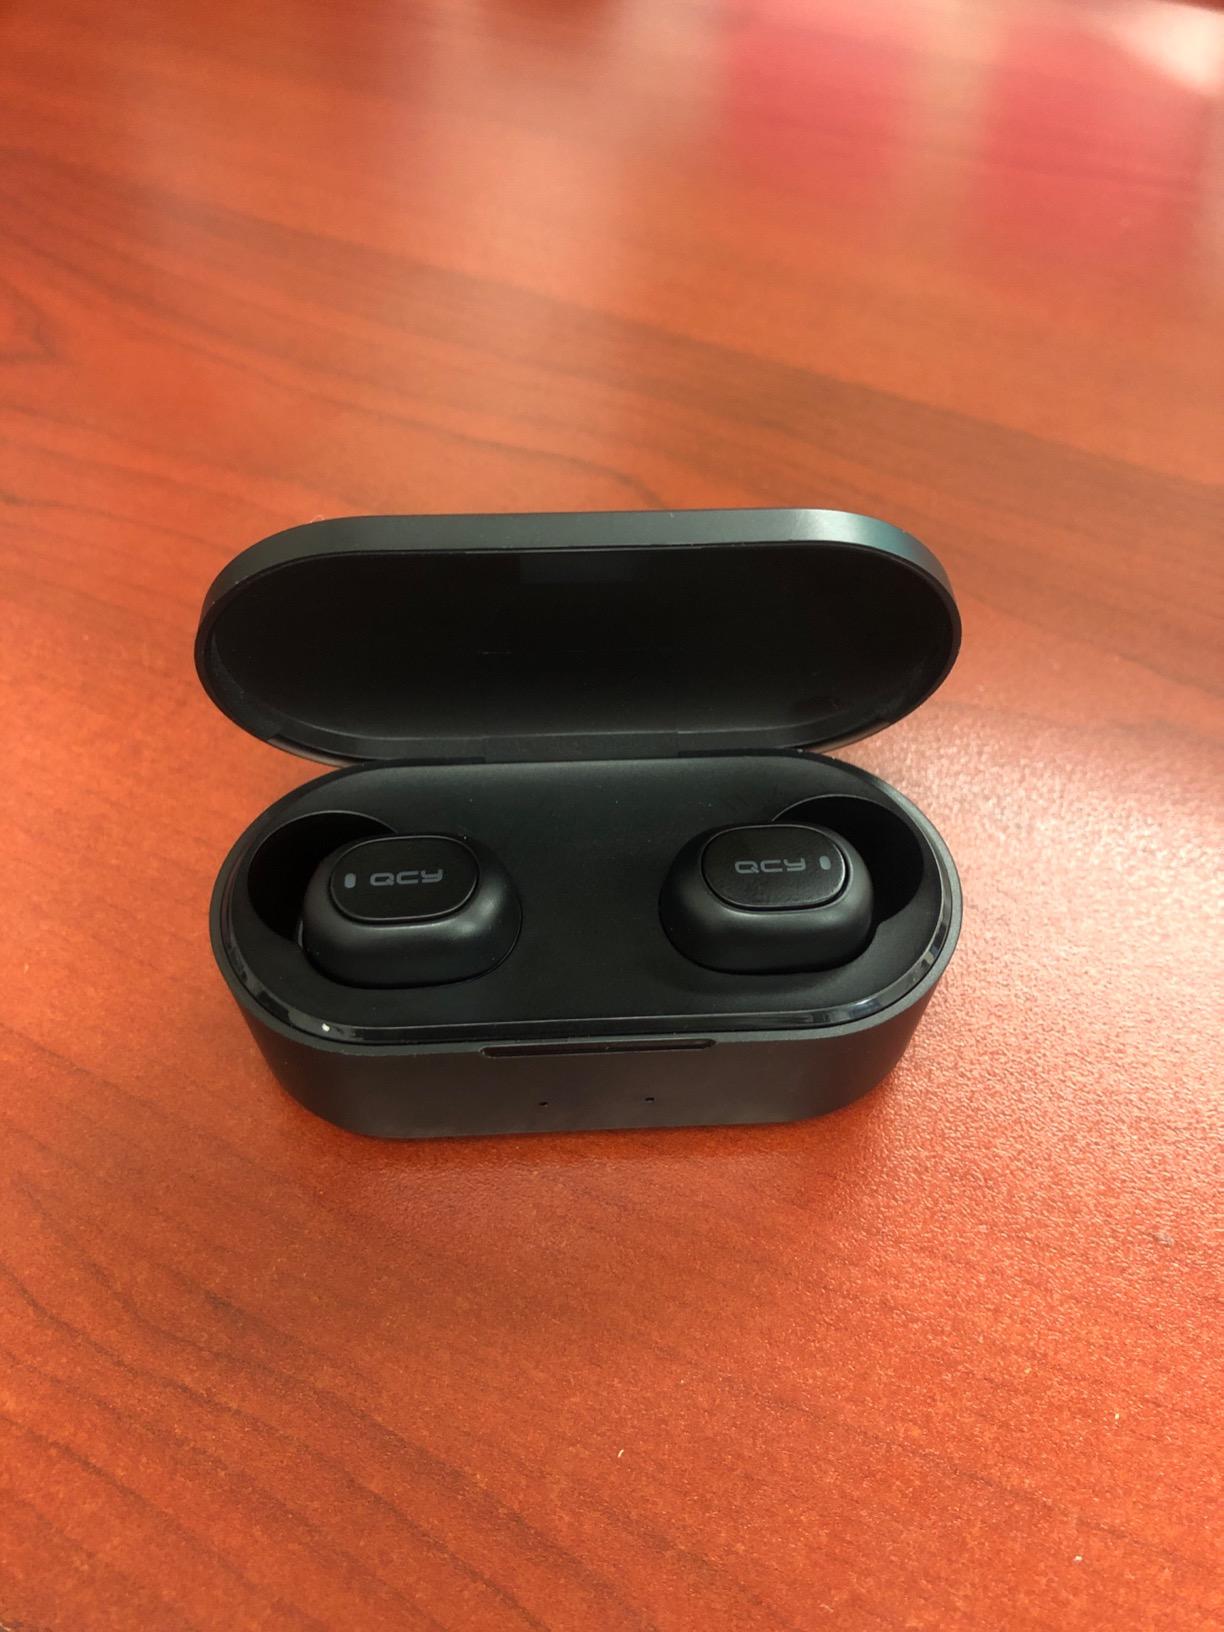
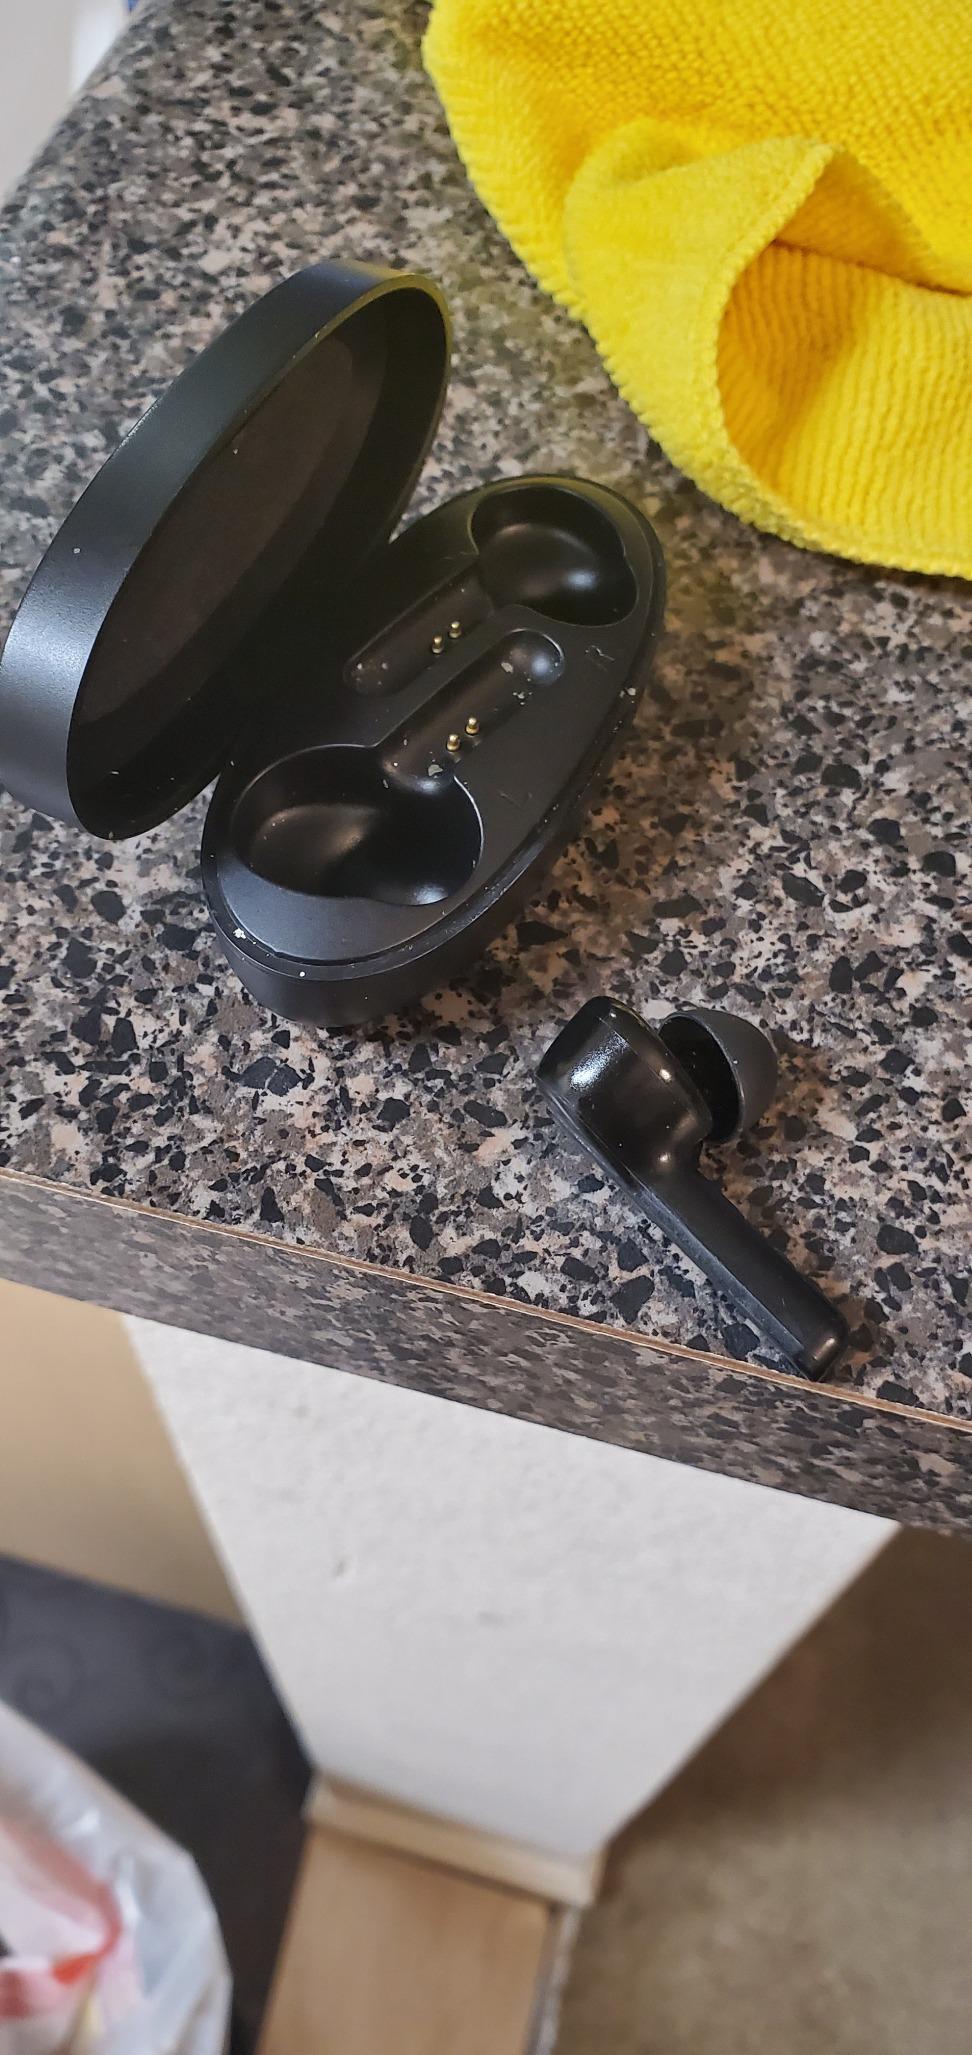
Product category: earbuds
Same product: no